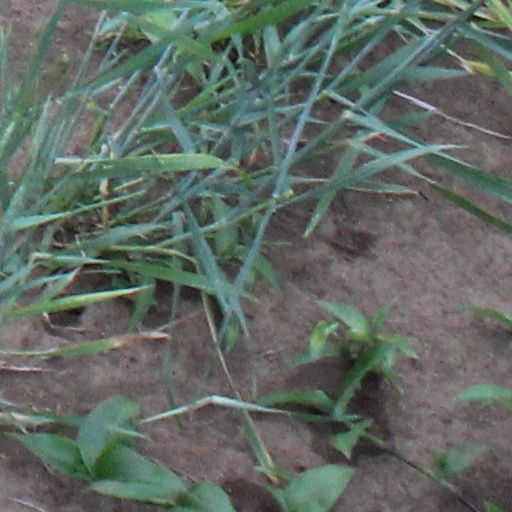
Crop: wheat